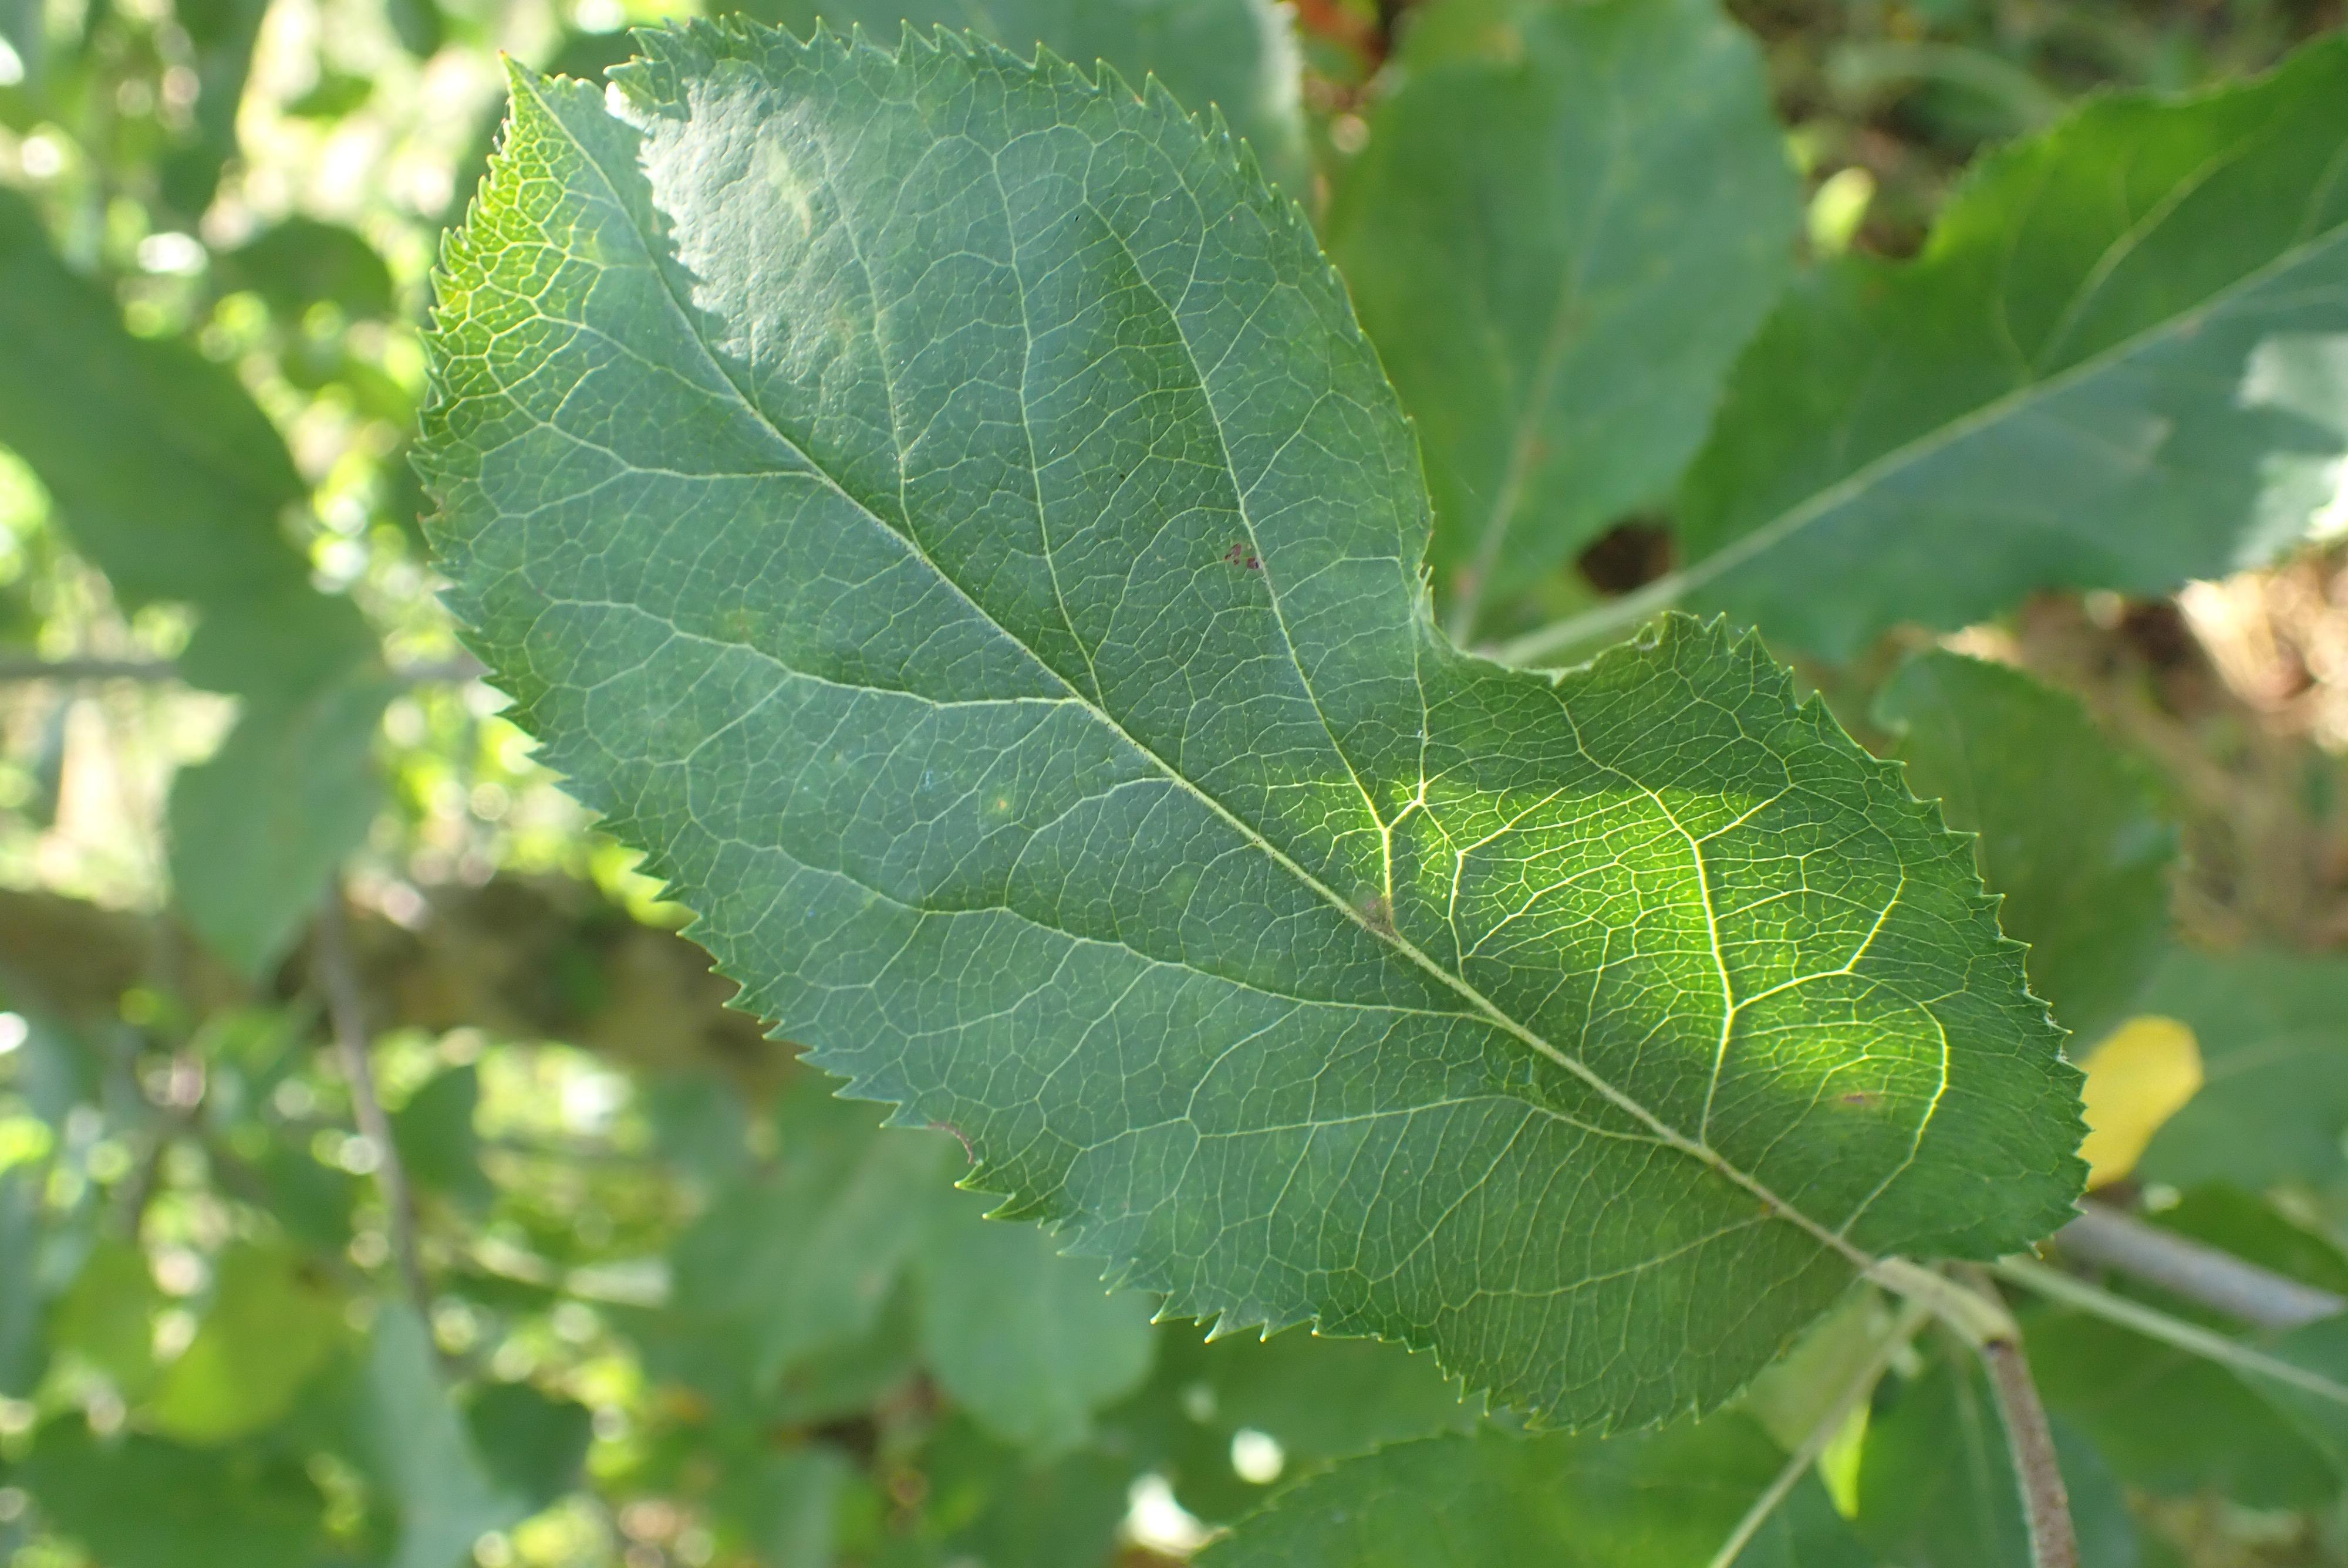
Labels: scab